Cornelia Branch Stone

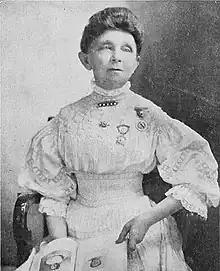
Stone in 1908

Cornelia Branch Stone (1840–1925) was an American clubwoman and suffragist from Texas. She served as President-General of the United Daughters of the Confederacy (UDC) and President of the Texas Woman's Press Association.